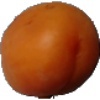
Label: apricot